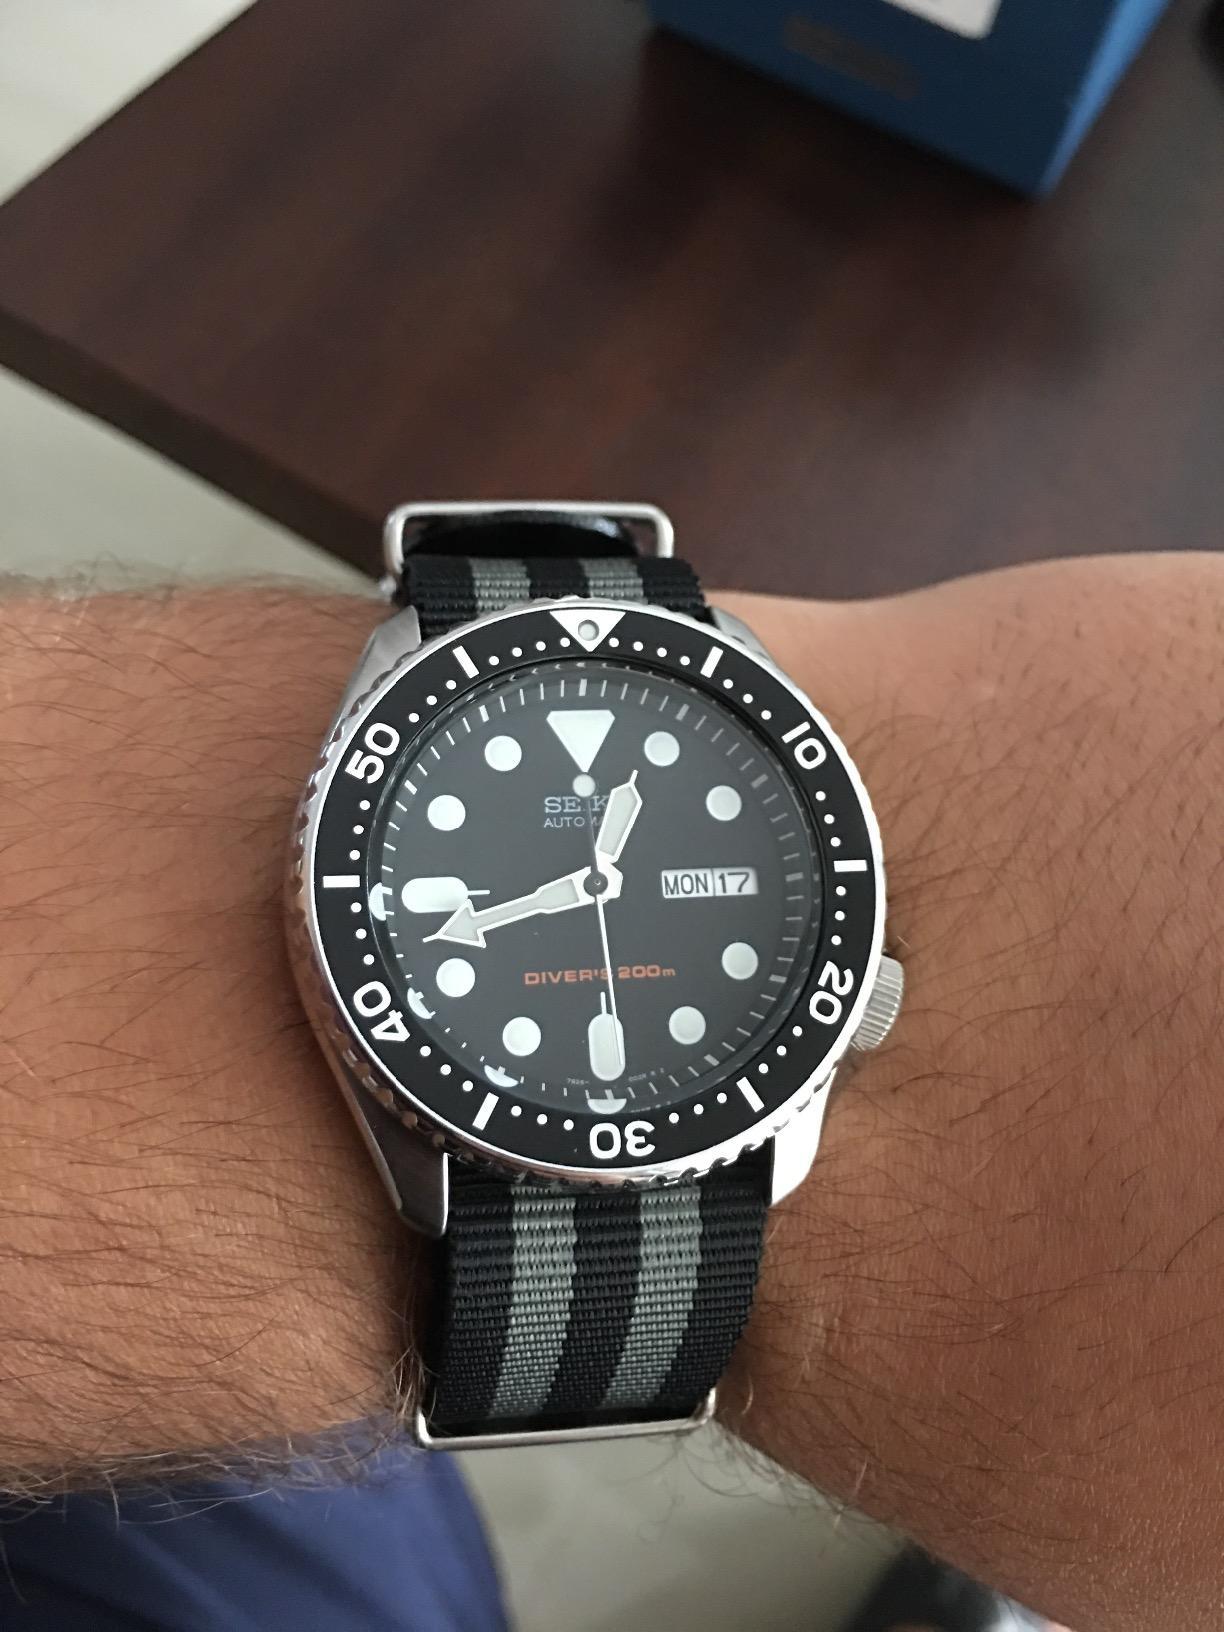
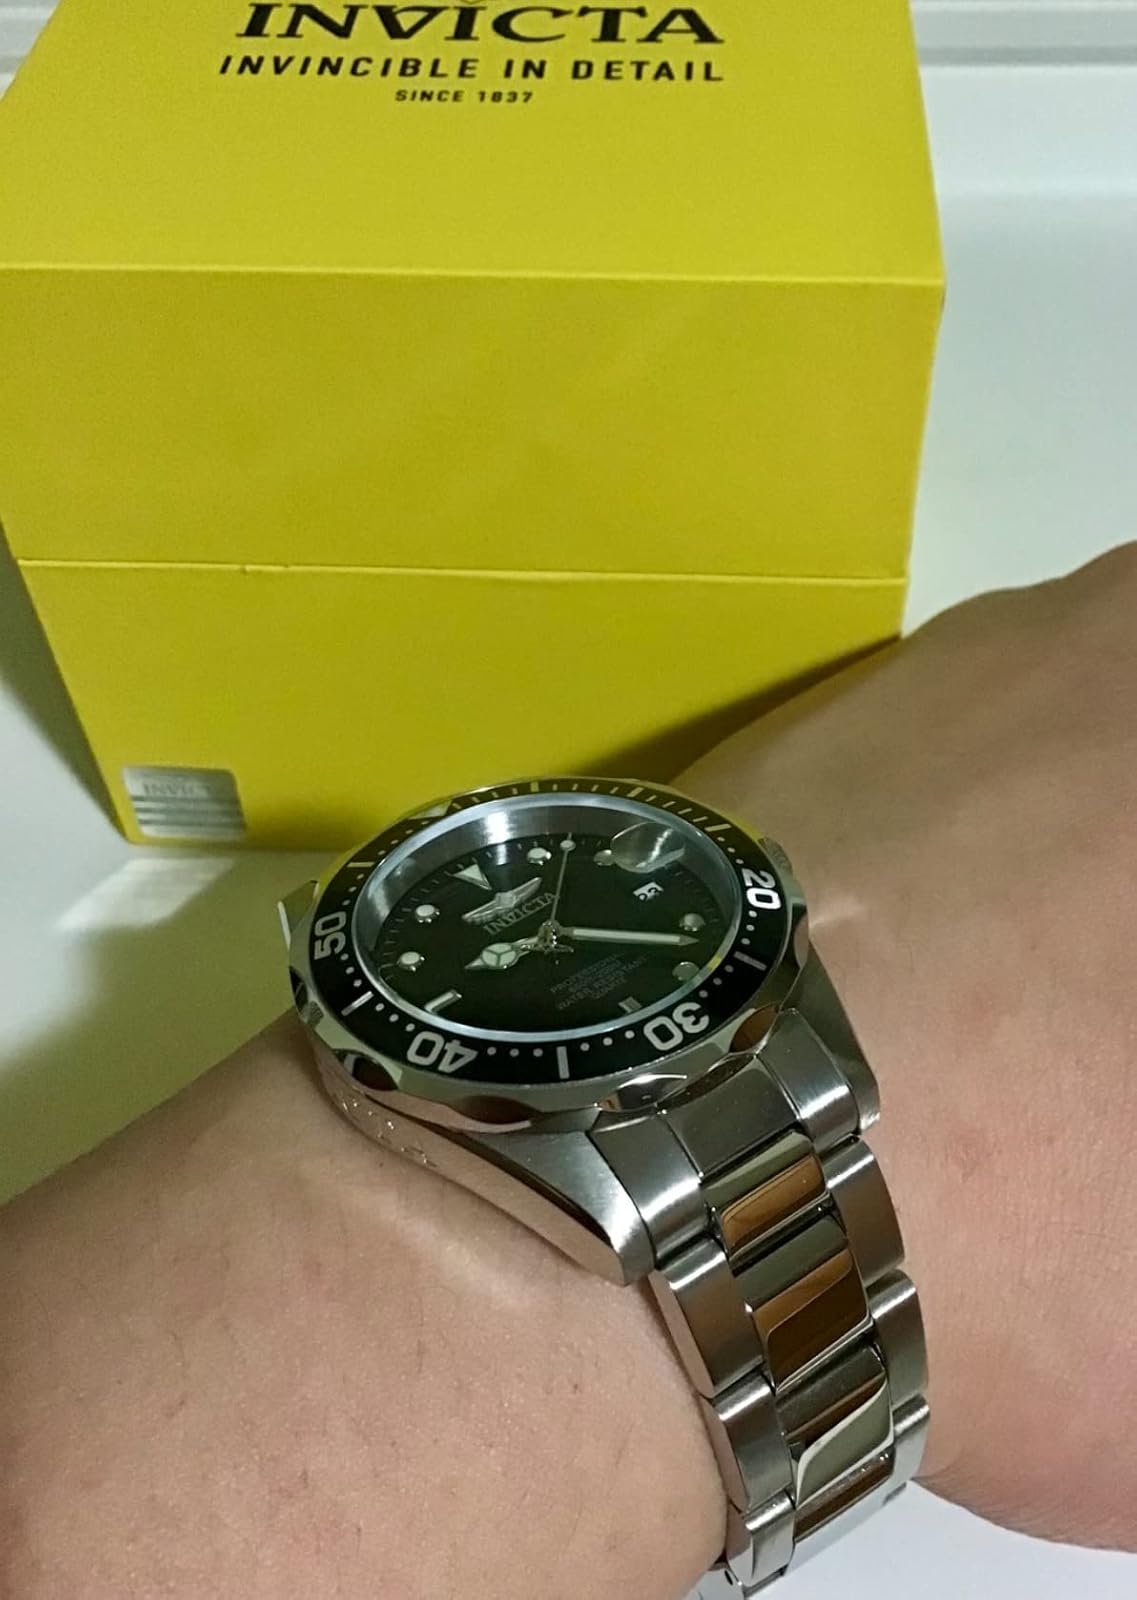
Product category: accessories_watch
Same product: no